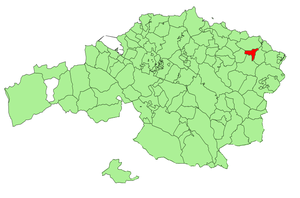
Gizaburuaga en basque ou Guizaburuaga en espagnol est une commune de Biscaye dans la communauté autonome du Pays basque en Espagne.